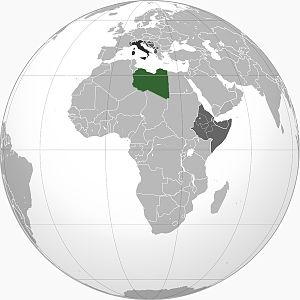
La Libye italienne est un territoire conquis par le Royaume d’Italie en Afrique du Nord, à partir de l'invasion de la régence de Tripoli en 1911. Après l'abandon du territoire de l'actuelle Libye par l'Empire ottoman, les Italiens s'assurent progressivement le contrôle du pays qui devient, après des hésitations sur son statut et plusieurs années de très forte insécurité interne, une colonie de peuplement. C'est sous la colonisation italienne que le pays retrouve son nom de Libye, adopté en référence à la Libye antique. Envahie par les Alliés de la Seconde Guerre mondiale, la Libye échappe de fait au contrôle des Italiens dès 1943, mais ce n'est qu'en 1947 que l'État italien renonce officiellement à ses droits sur le pays.